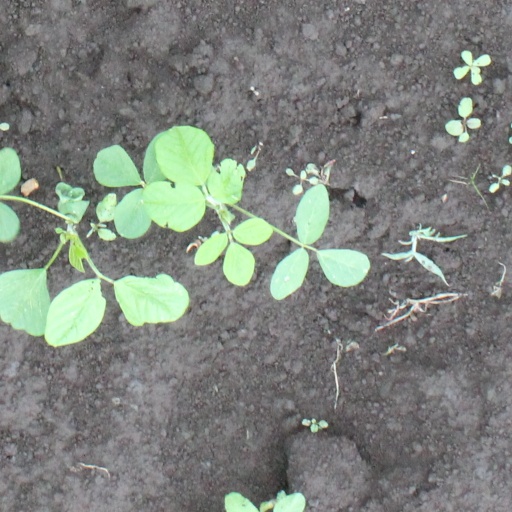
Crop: soybean